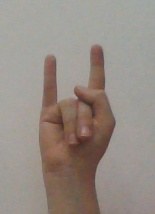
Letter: la